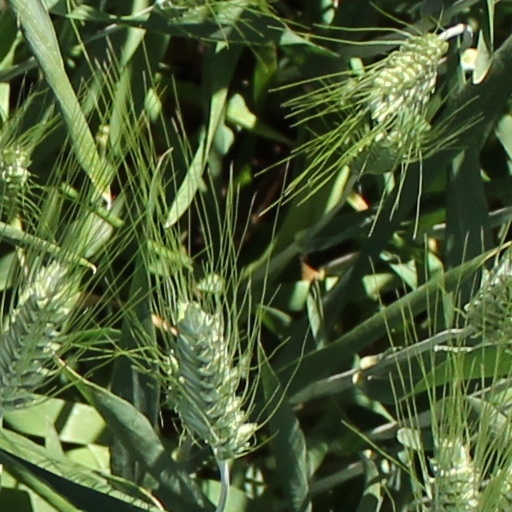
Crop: wheat